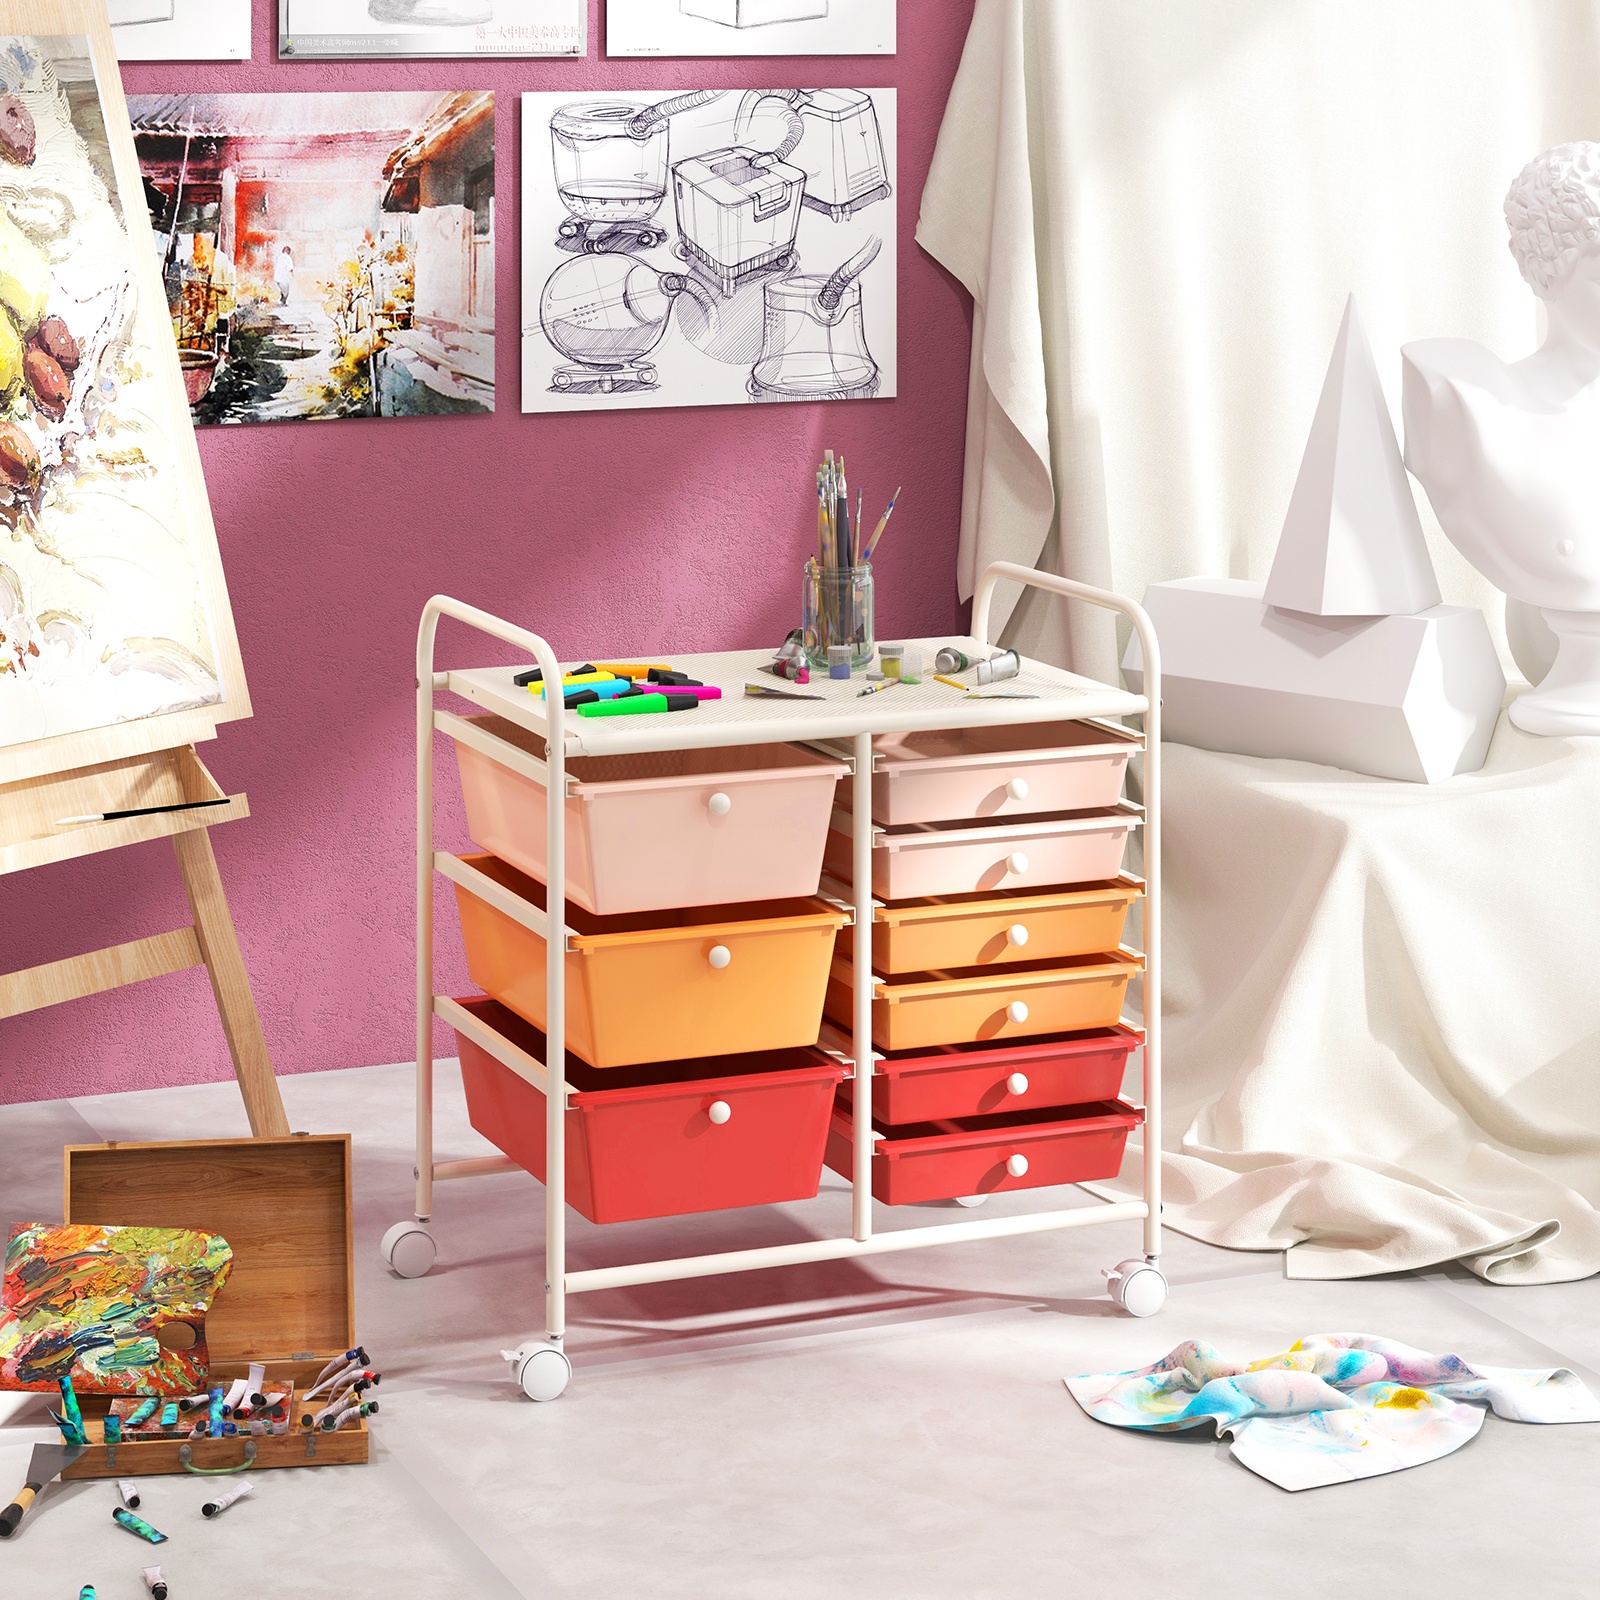
9-Drawer Rolling Storage Cart Tools Scrapbook Paper Organizer-Red
Brand: Affordable Furniture
It‚Äôs ideal for papers, tools, accessories, crafting, books for home and or office. All in all, it‚Äôs here to help you organize and classify your storage needs. Metal tubes with chrome finish make the whole cart sturdy as well as Enduring. Also, the easy-to-grab handles and 4 casters are integrated for an eased overall operation for this lightweight cart. 2 of the wheels contain mechanical lock system when it‚Äôs required to keep them stationary. Have this practical storage cart to yourself at your home or office, garage or anywhere where you feel the need of organizing and storing items. It‚Äôs available right away! Bullet Points9 Drawers with Sufficient Storage Space: The rolling storage cart consists of 3 big drawers and 6 small drawers. They all provide ample storage space for your various items to keep them organized as well. The small round handle adds convenience in the drawers‚Äô operation. Versatile Function: With numerous drawers of two different sizes, the cart provides a lot of space and can be used in office, home, living room, entryway, bathroom, school, garage and more. All it does is to play a practical role in an organized and neat storage. Selected Metal Frame and Lightweight: The main frame of this drawer storage cart is constructed of premium metal and further coated with chrome for a smooth finish. This 9-drawer rolling cart is designed to be service enduring and is resilient to deformation. Flexibility and Mobility: Four universal wheels for an ease in moving it around. Besides, the assembly process is easier with essential accessories and detailed manual provided. For stability and to keep it stationary, two of the casters are equipped with brakes. Beautiful Decoration: In addition to its practical side, the boxes give it beautiful look and turn it into an elegant for your space. Moreover, different colored drawers come handy to classify the placement of your items. Specifications: Colour: Black, Transparent, Macaron, Pink, White Material: Metal + PP Overall size: 63 x 37 x 63 cm (L x W x H) Countertop Weight Capacity: 10 kg Each Small Drawer Weight Capacity: 1 kg Each Large Drawer Weight Capacity: 1.5 kg Diameter of wheel: 4 cm Package Include: 1 x 9-drawer Rolling Cart 1 x Instruction Manual Box QTY: 1(May vary by batch)
Category: Furniture > Carts & Islands > Carts